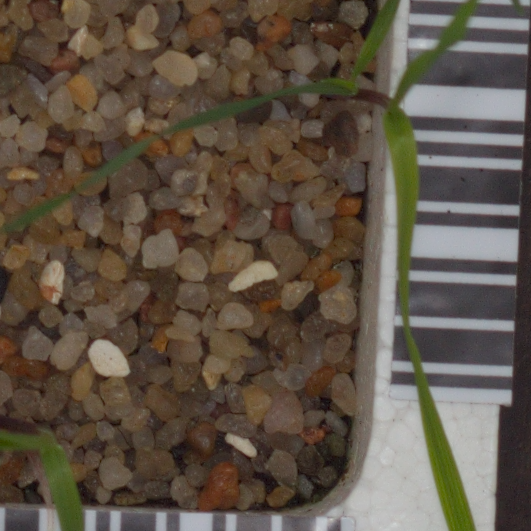
Label: black_grass